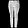
Label: Trouser